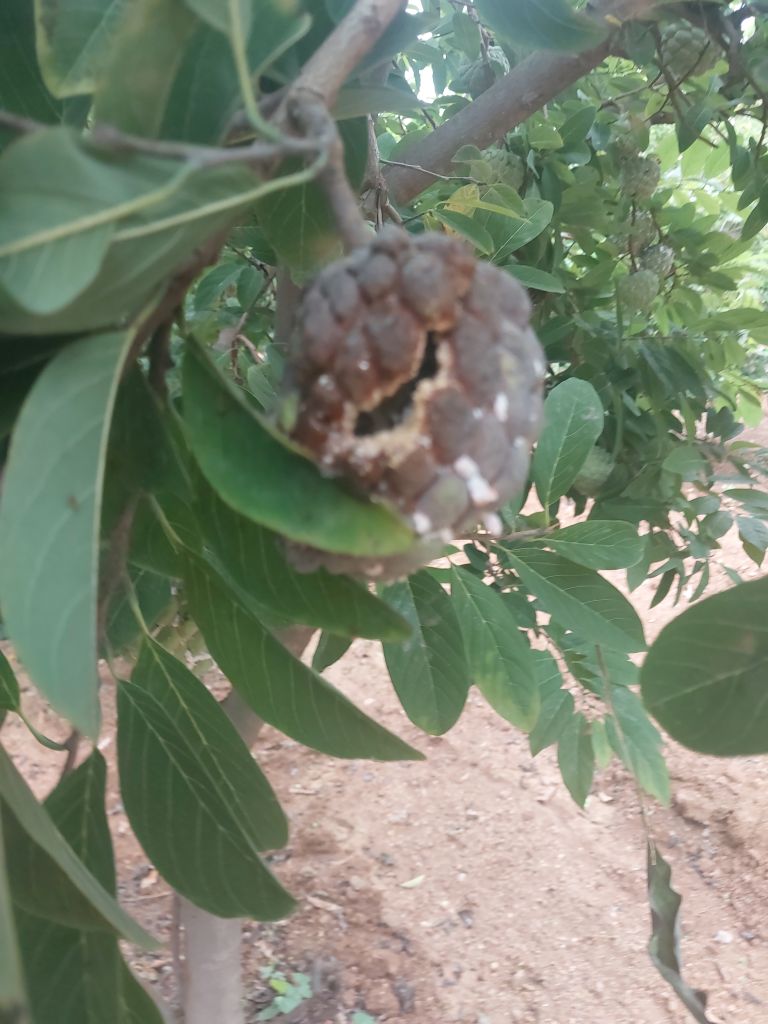
Disease label: Blank Canker